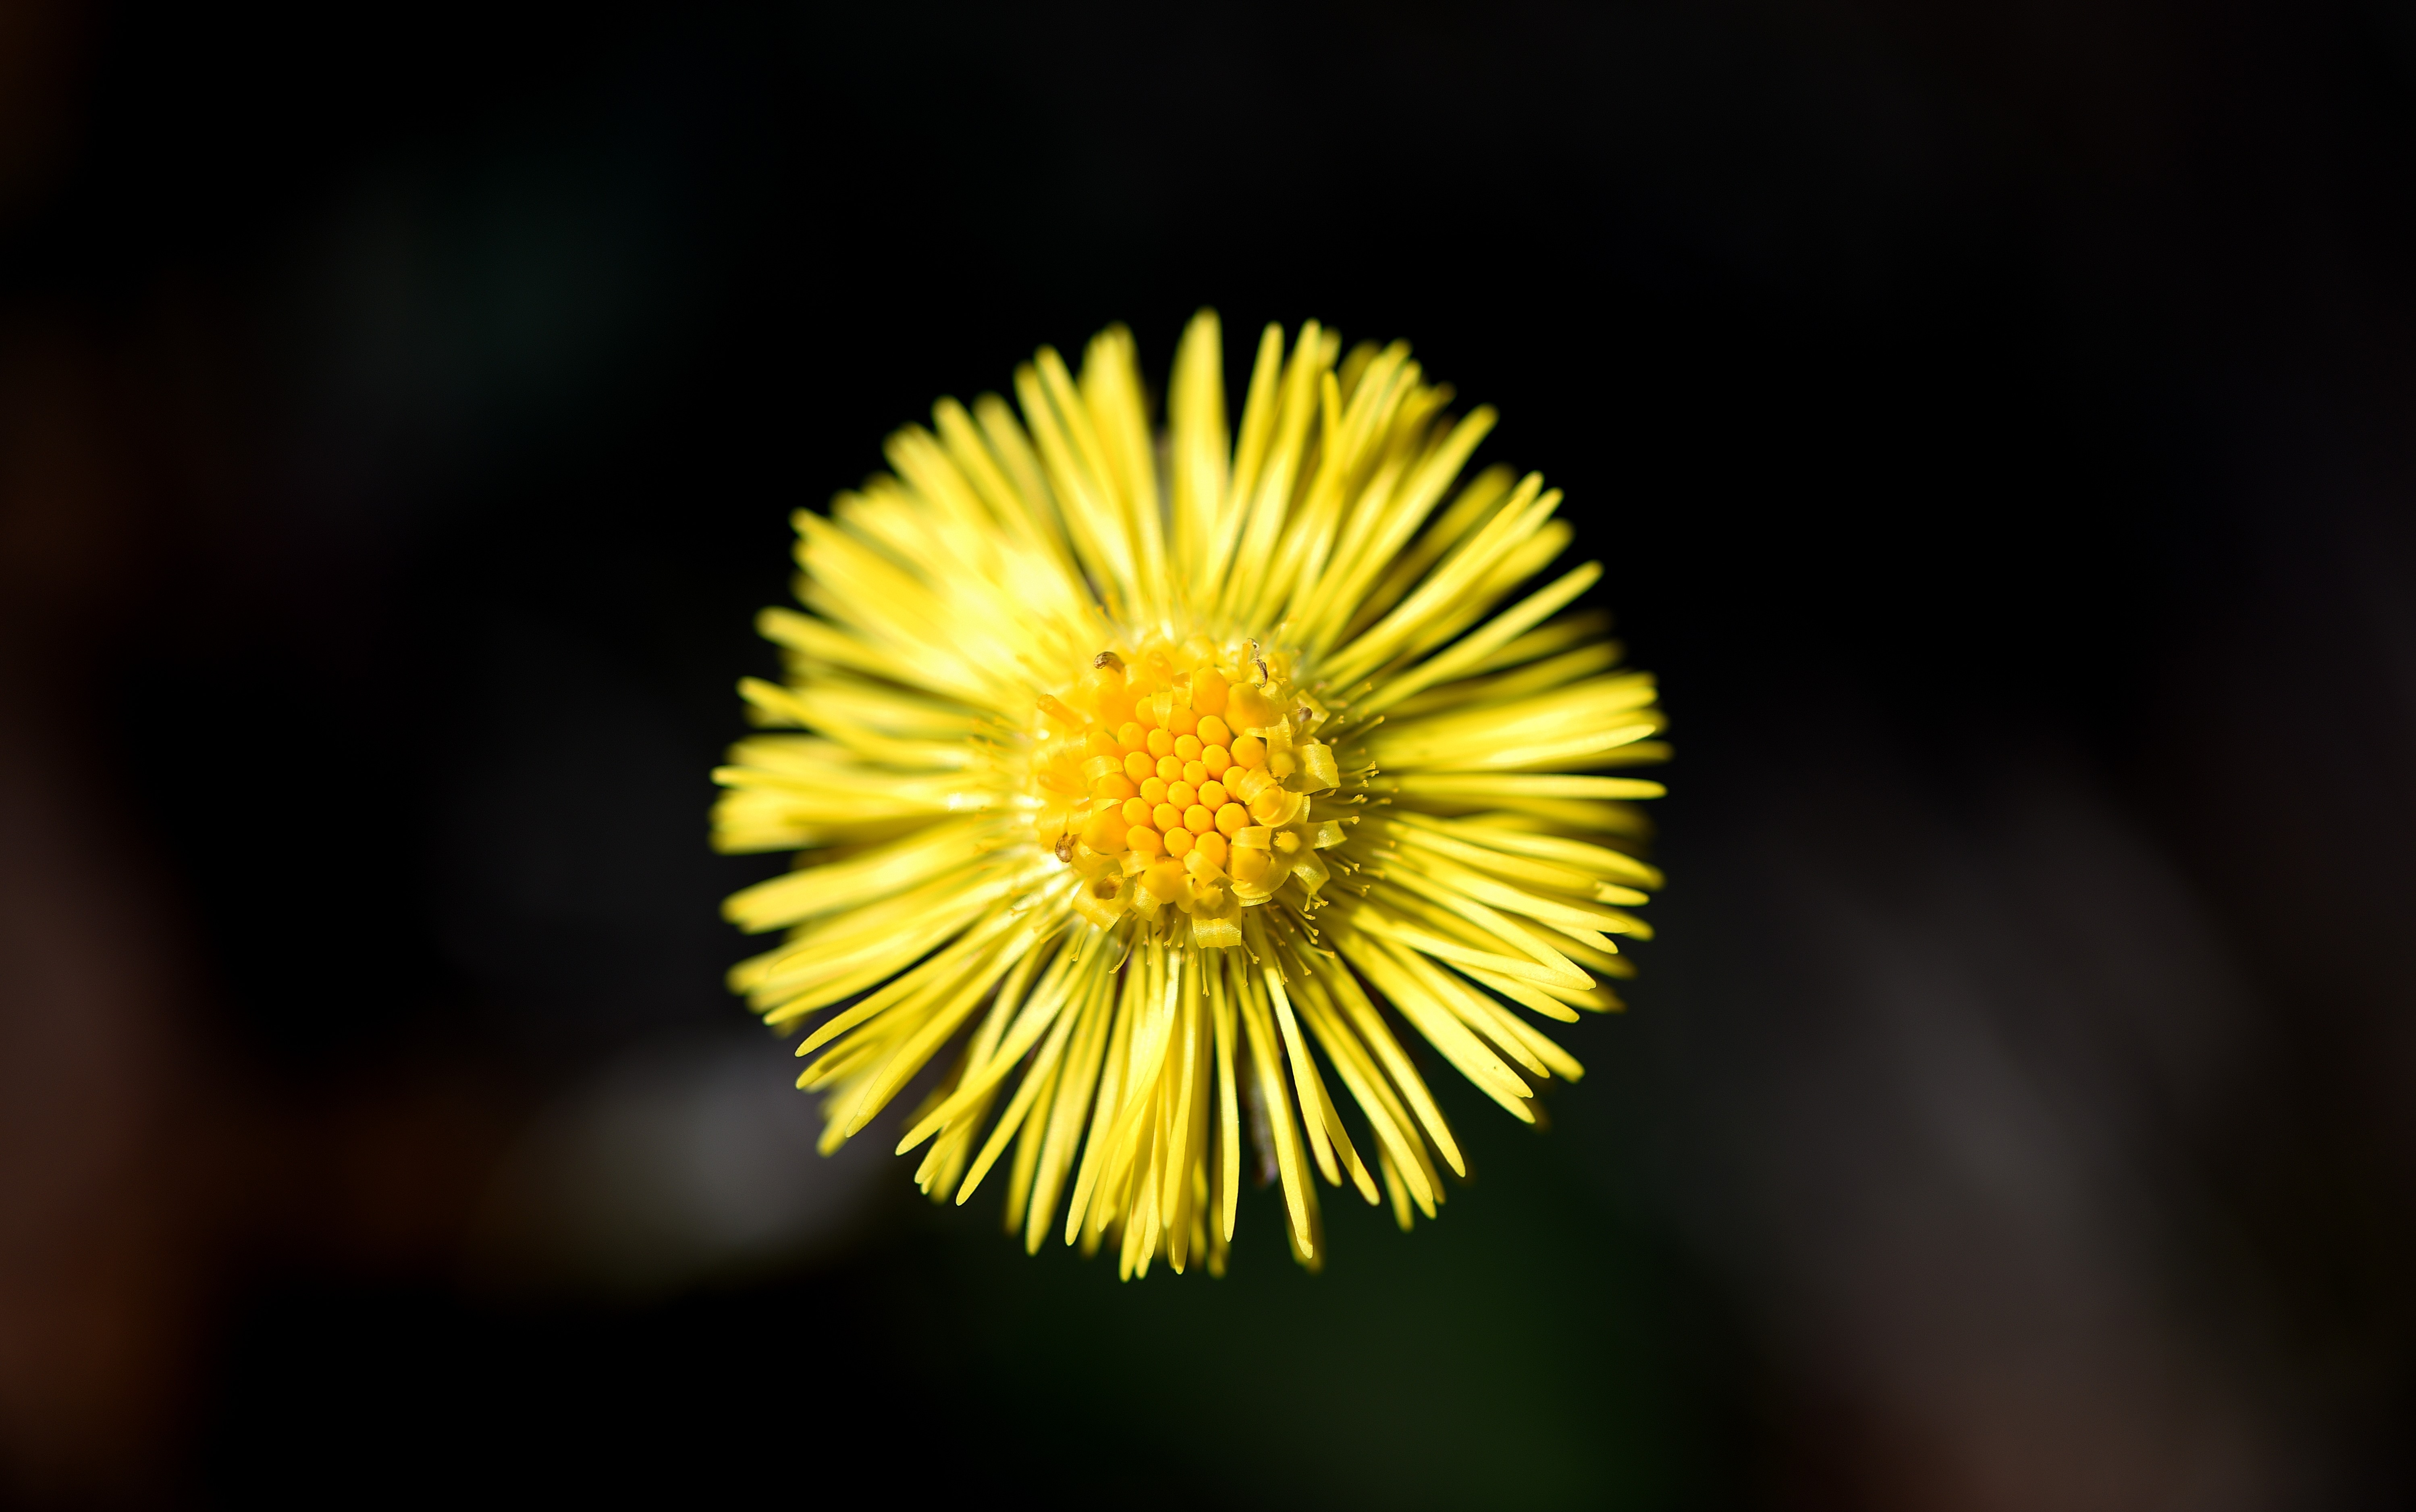
nature, plant, photography, dandelion, sunlight, flower, petal, daisy, spring, botany, yellow, close, flora, yellow flower, wildflower, close up, early bloomer, macro photography, flowering plant, daisy family, forest flower, tussilago farfara, plant stem, land plant